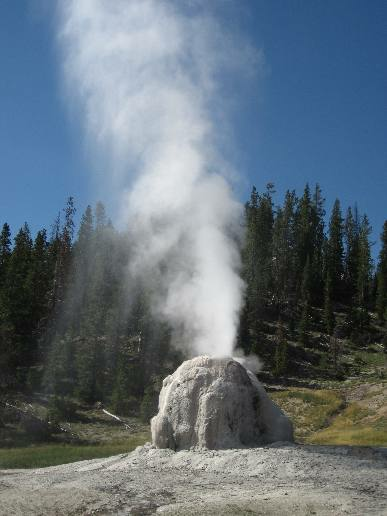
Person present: No